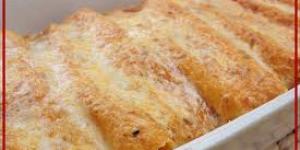
enchiladas de crema